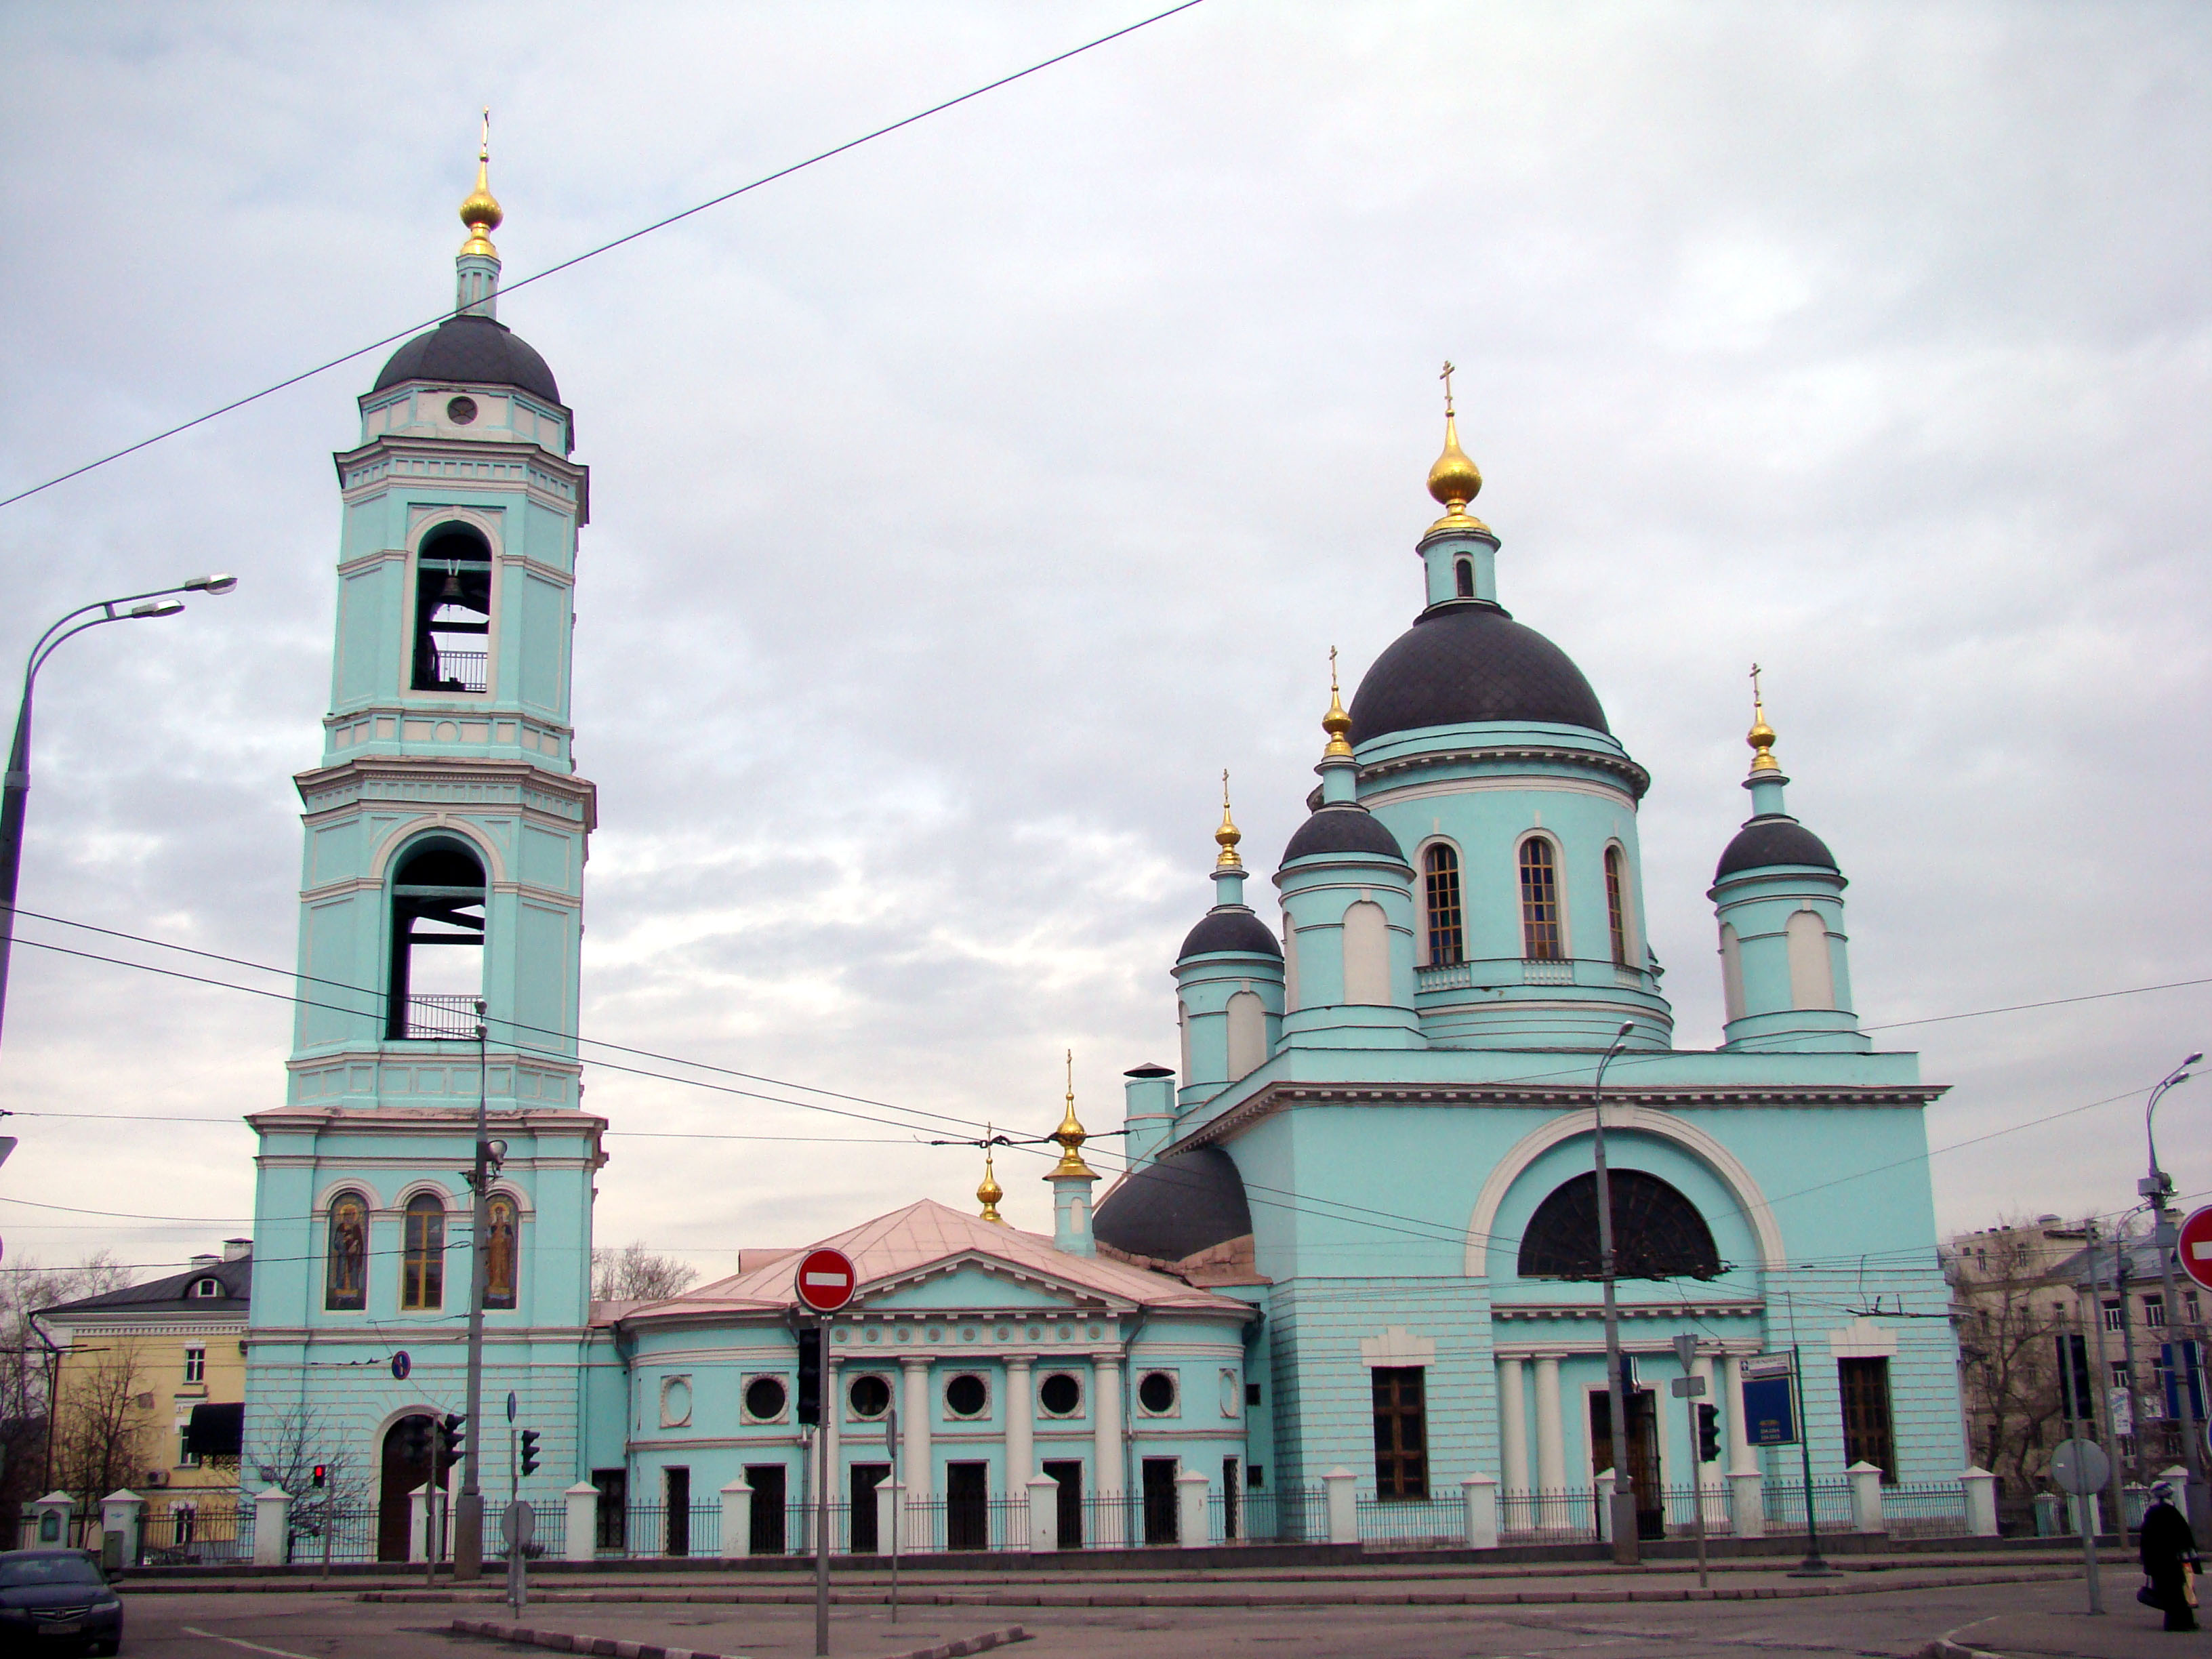
town, building, city, tower, landmark, church, cathedral, place of worship, bell tower, steeple, churches, mosque, sony, town square, moscow, orthodox, basilica, dome, russia, moskau, moscou, dsc, h9, dsch9, moscu, byzantine architecture